Marilú (doll)

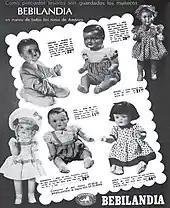
Bebilandia advertisement published in "Billiken" in 1944, promoting several products of the brand.

The outbreak of World War II in 1939 caused radical changes in the toy industry worldwide, as imports were almost completely stopped. In this context, the manufacture of Marilú began to take place entirely in Argentina, giving rise to the company Bebilandia, one of the first national doll factories. According to Pelegrinelli, Marilú's "prestige had reached a sufficient magnitude to support the opening of her own factory, a maneuver that, at the end of the 1930S, was very risky, due to the scarcity of both previous experience and suitable personnel to carry it out". The factory's first facilities were located at 555 Yatay Street, in the neighborhood of Almagro.